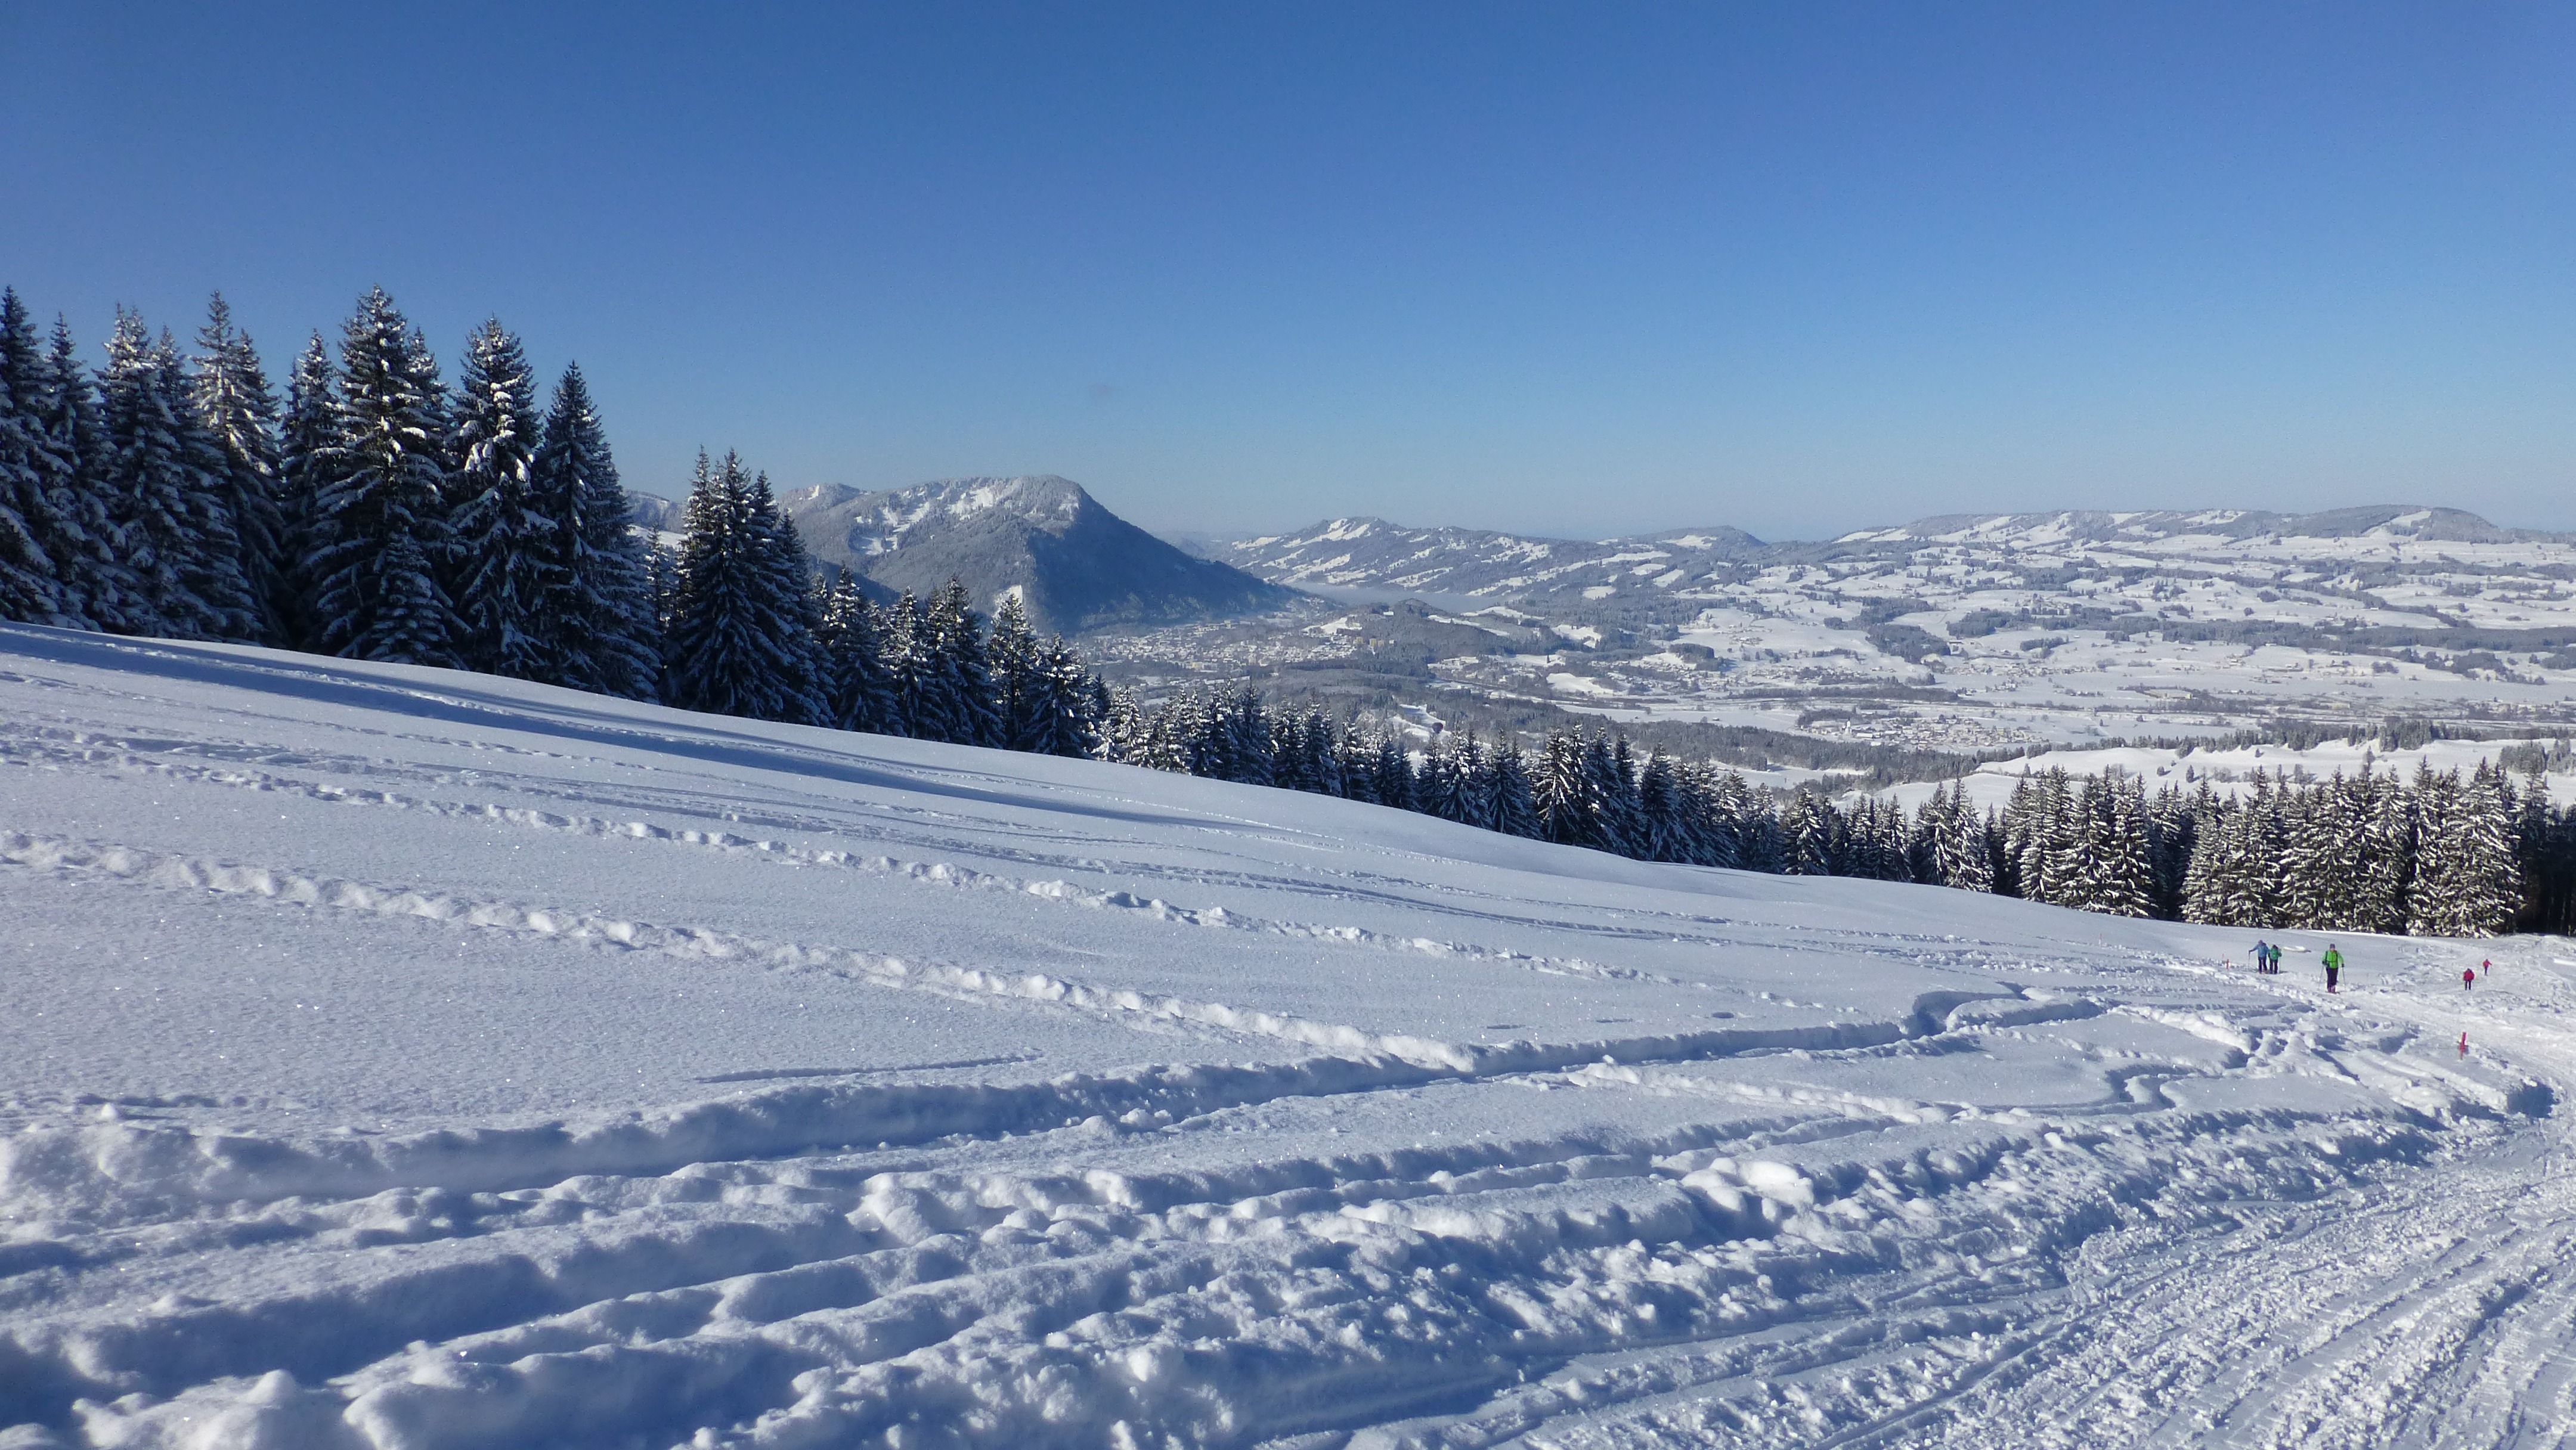
mountain, snow, cold, winter, sun, frost, mountain range, weather, skiing, season, ridge, sports equipment, winter sport, resort, alps, ski, footwear, piste, ski touring, greened, cross country skiing, nordic skiing, ski mountaineering, ski equipment, geological phenomenon, allgau